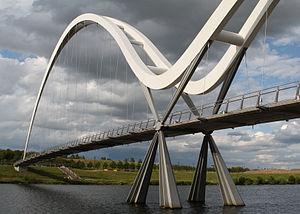
Cette liste de ponts du Royaume-Uni recense les ponts les plus remarquables du fait de leurs caractéristiques dimensionnelles ou de leur intérêt architectural ou historique en Angleterre, en Écosse, au Pays de Galles et en Irlande du Nord.